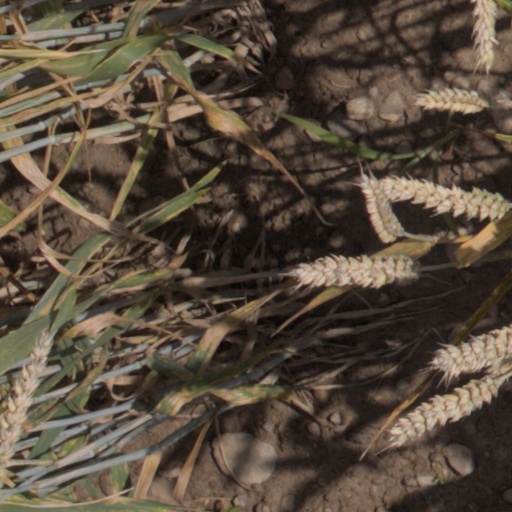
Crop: wheat